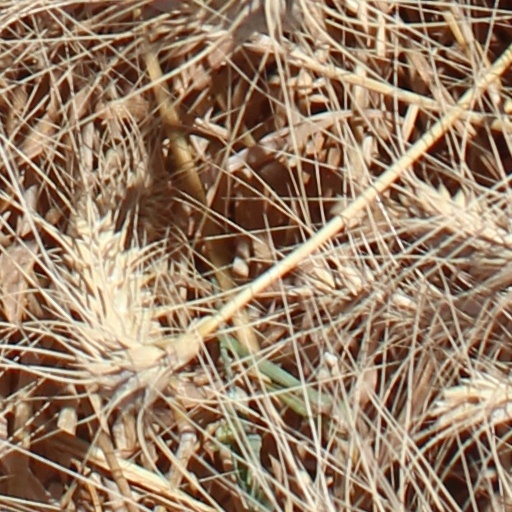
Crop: wheat